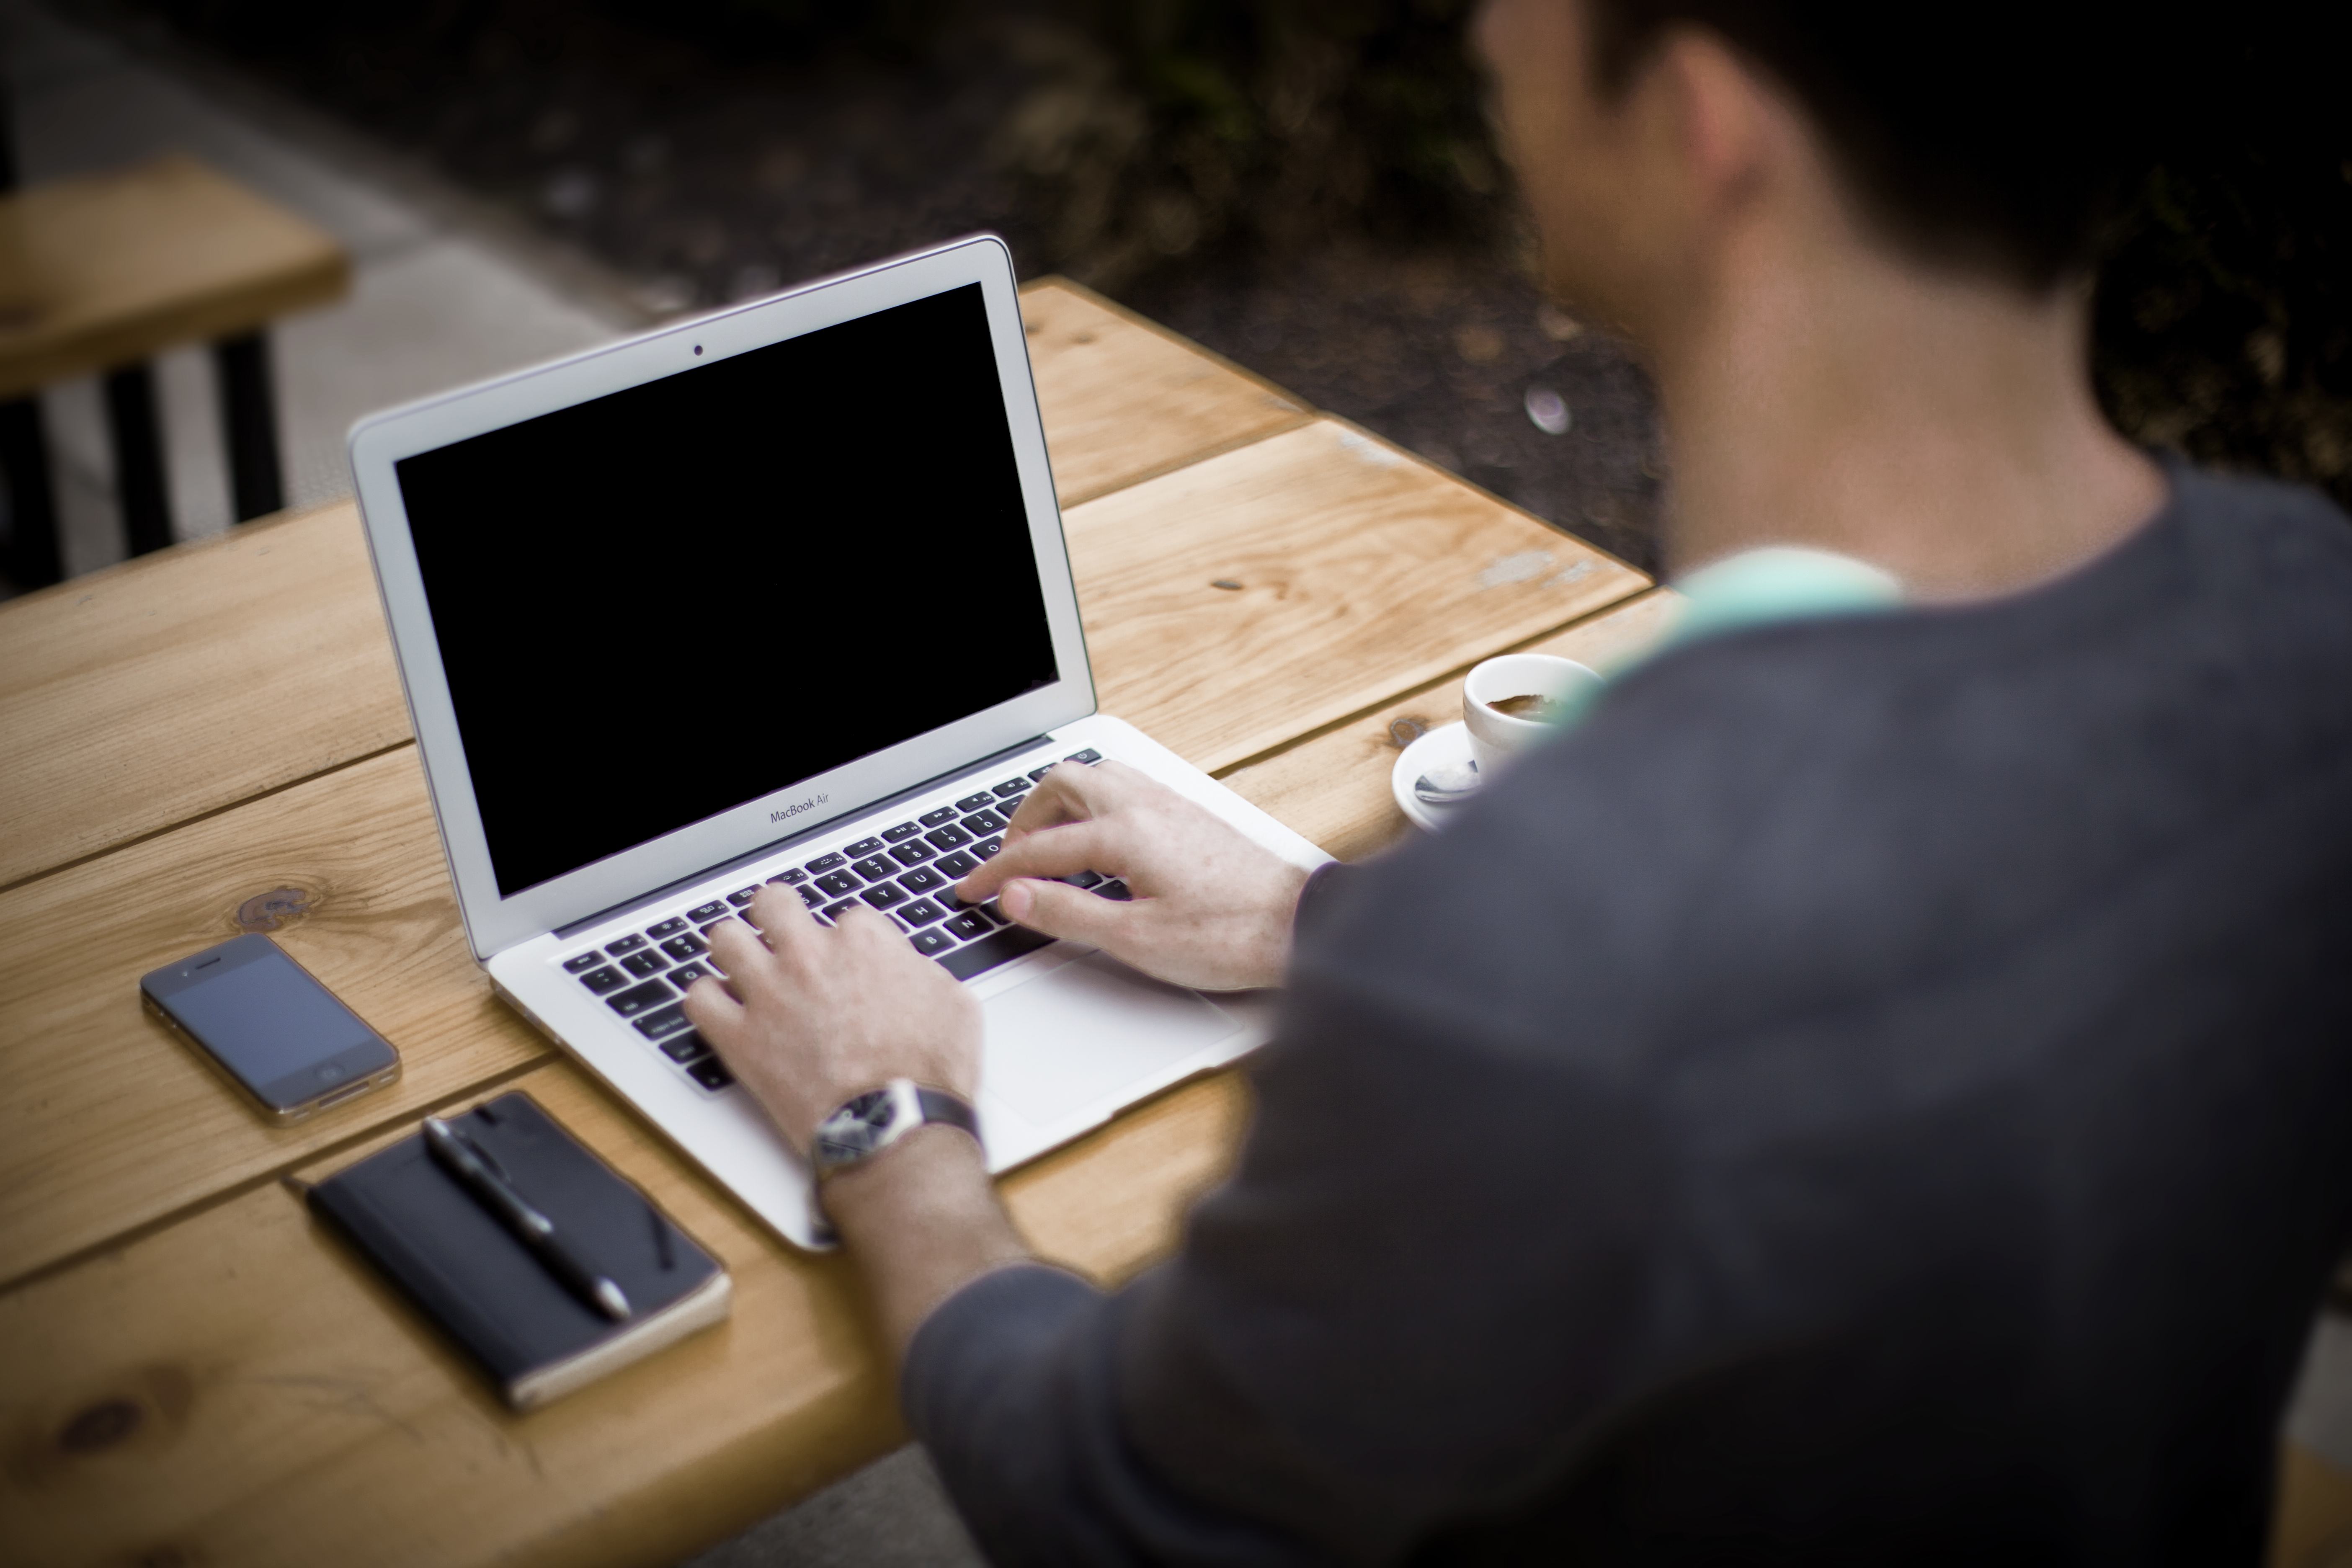
iphone, computer, work, screen, apple, typing, man, person, technology, coding, conversation, programming, programmer, macbook air, design, freelancer, devices, notes, editing, mockup, coder